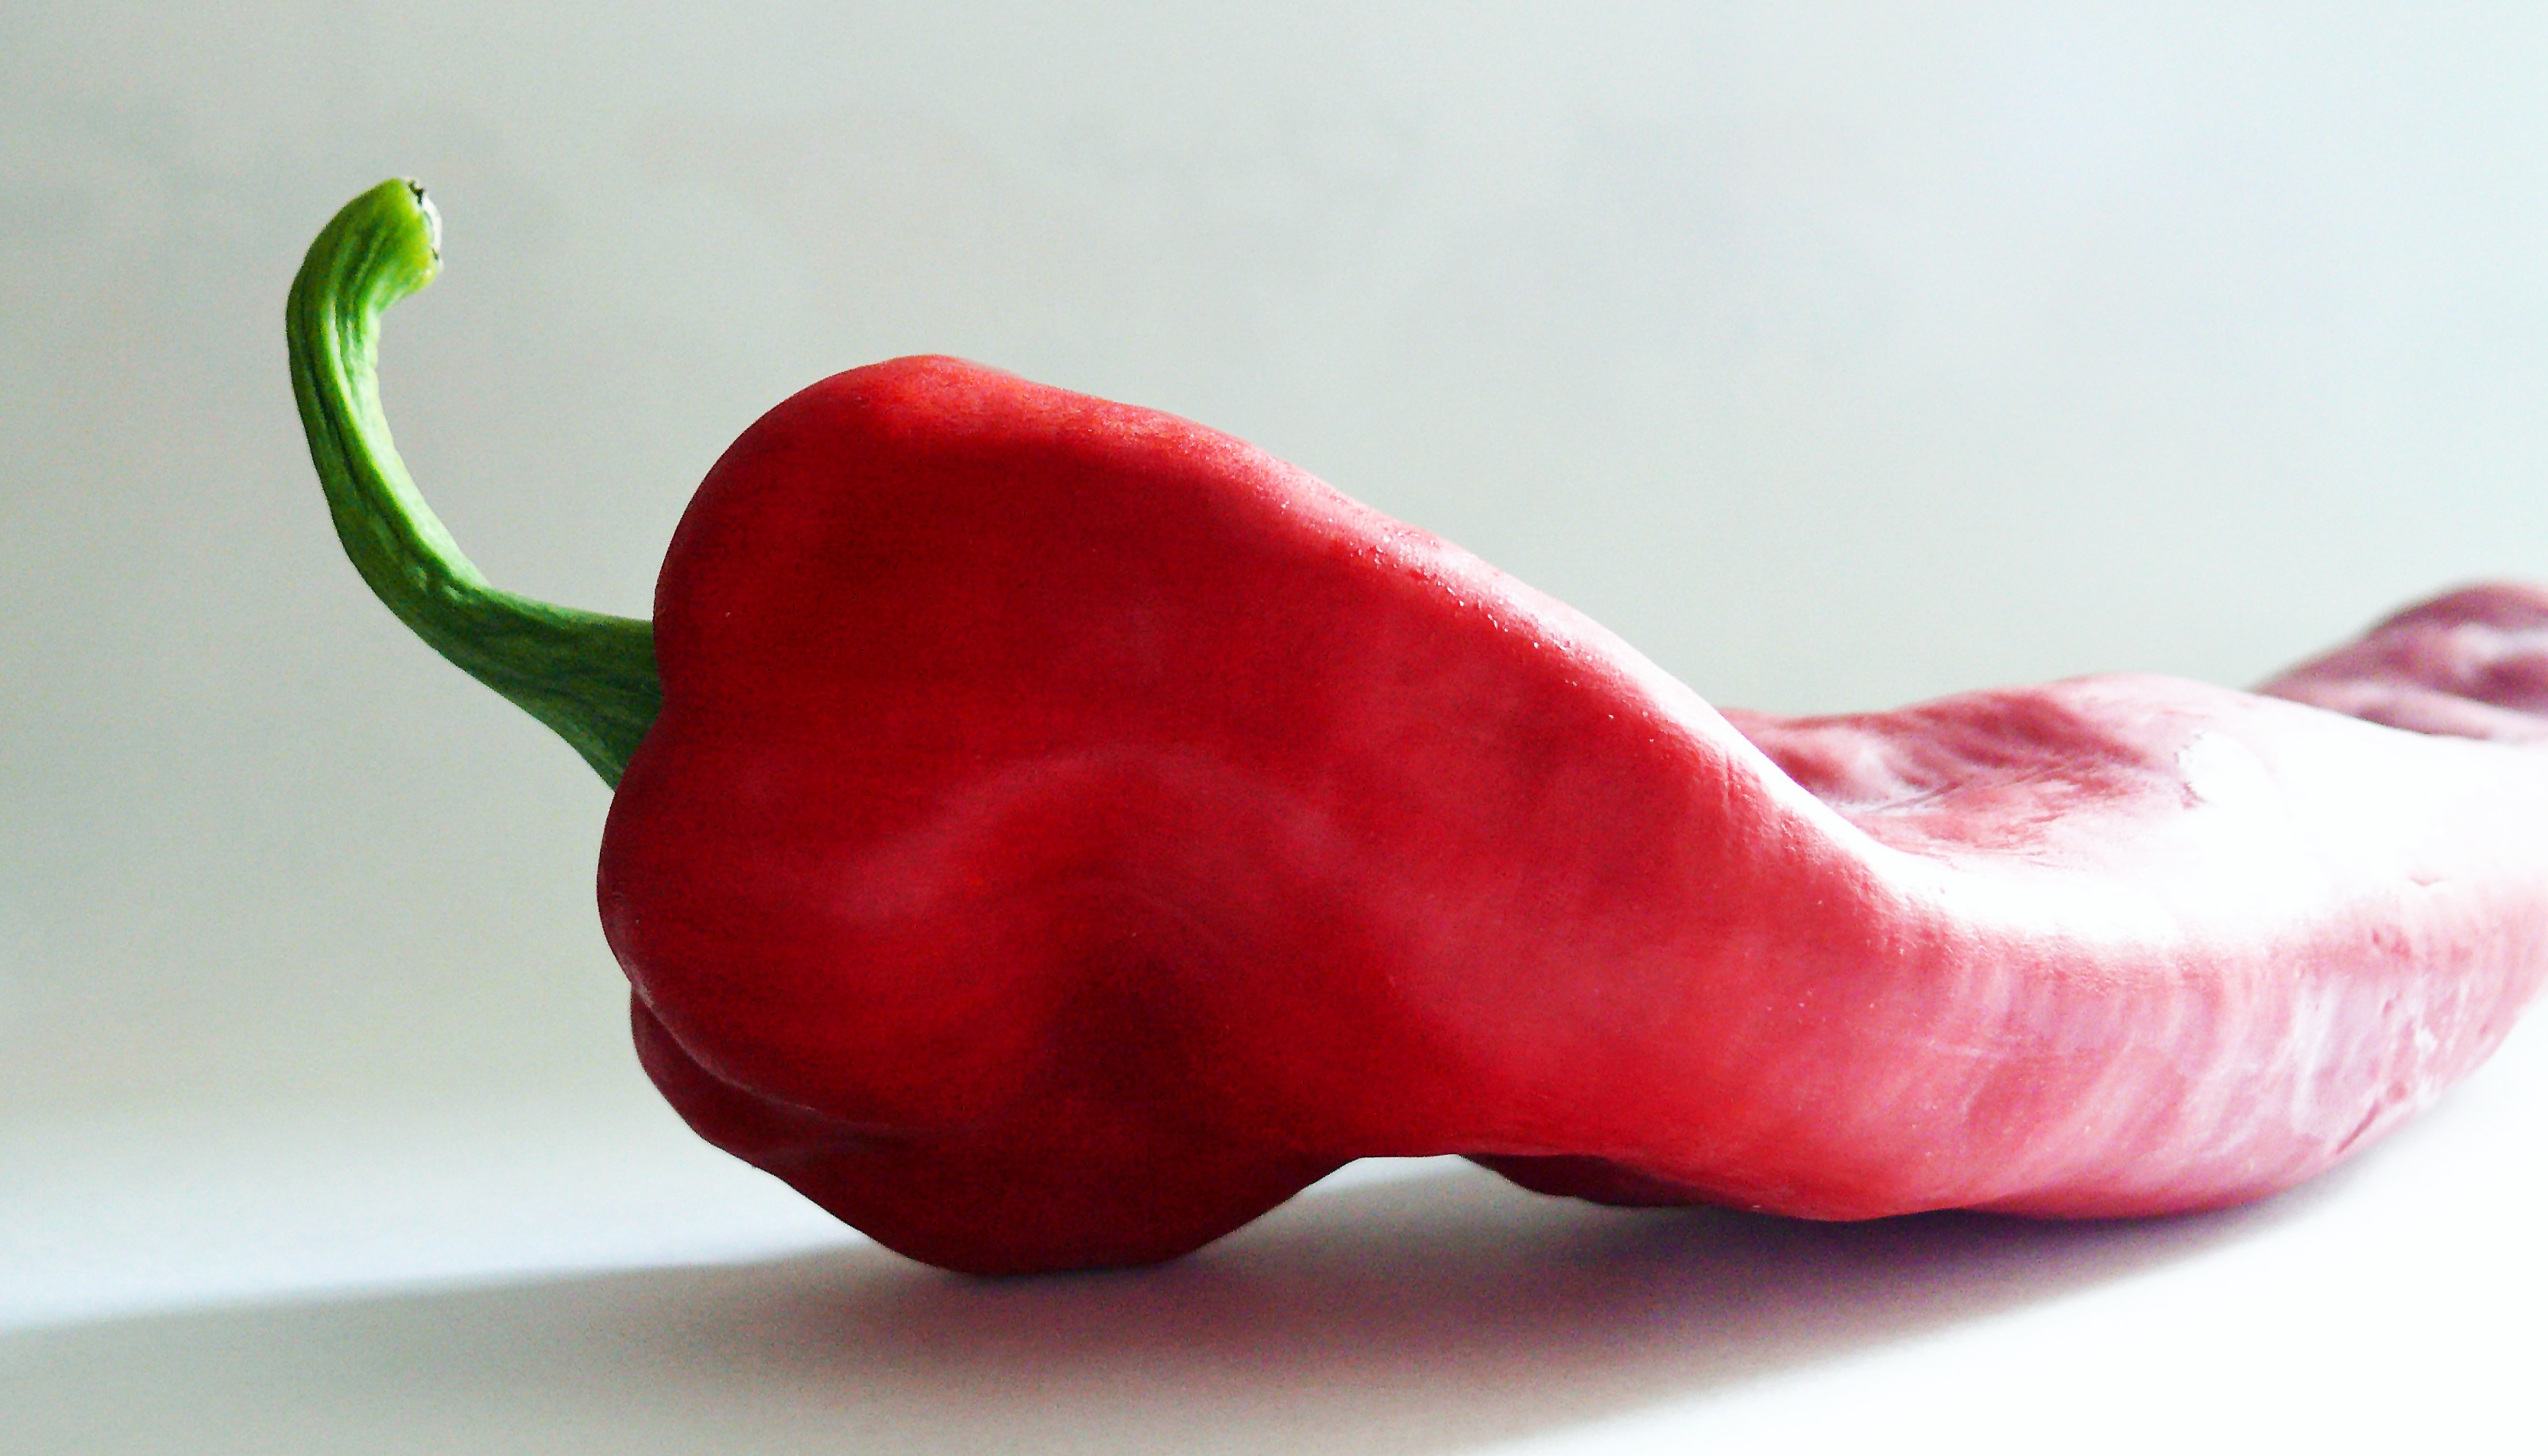
plant, fruit, flower, petal, food, pepper, red, produce, vegetable, market, eat, pod, nutrition, vegetables, organ, frisch, paprika, flowering plant, several, chili pepper, land plant, bell peppers and chili peppers